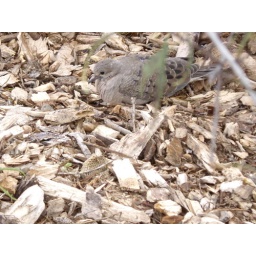
The bird by the bridge